Valeri Kharlamov

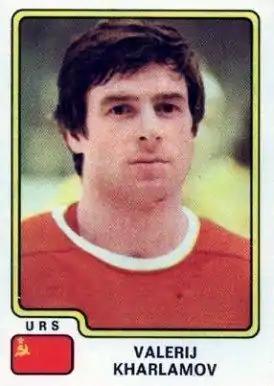
Kharlamov in 1979

Kharlamov's career in Soviet hockey was well established by the time he came to greater attention through his play in international hockey. His first tournament for the Soviet Union was the 1969 World Championship, where he helped the team capture the gold medal. Kharlamov was a fixture on the Soviet national team roster for the next decade. He played in eleven World Championships in total, capturing 8 gold medals, 2 silvers and 1 bronze. He was named to the tournament All-Star team four times (1971, 1972, 1973 and 1976). He played a total of 105 games in the World Championships, scoring 74 goals and adding 82 assists (156 points).